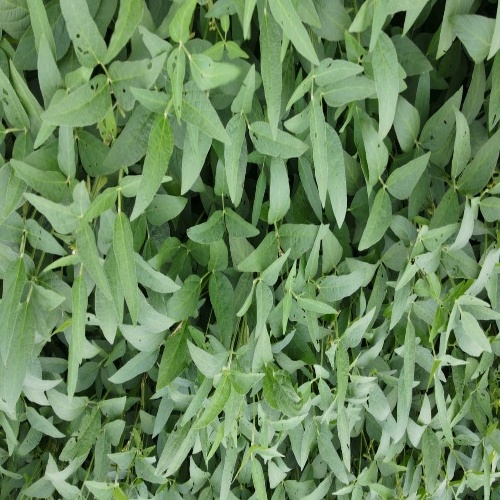
Label: Diabrotica_speciosa